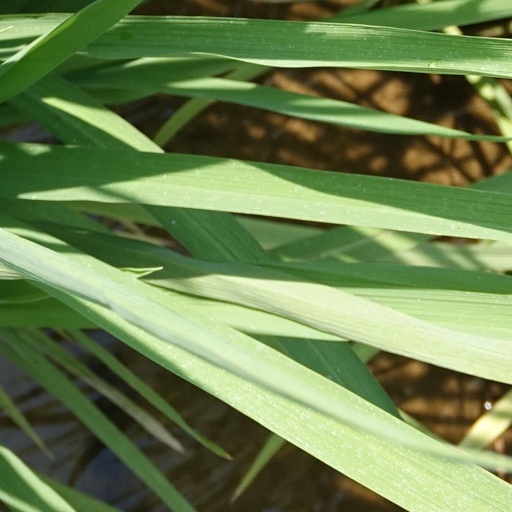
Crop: rice